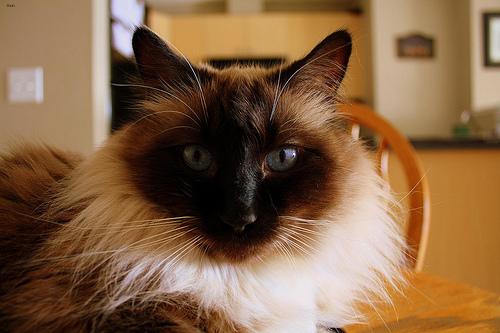
Breed: Birman